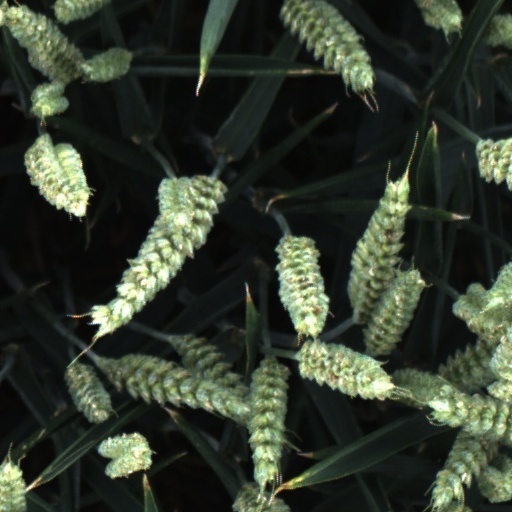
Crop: wheat